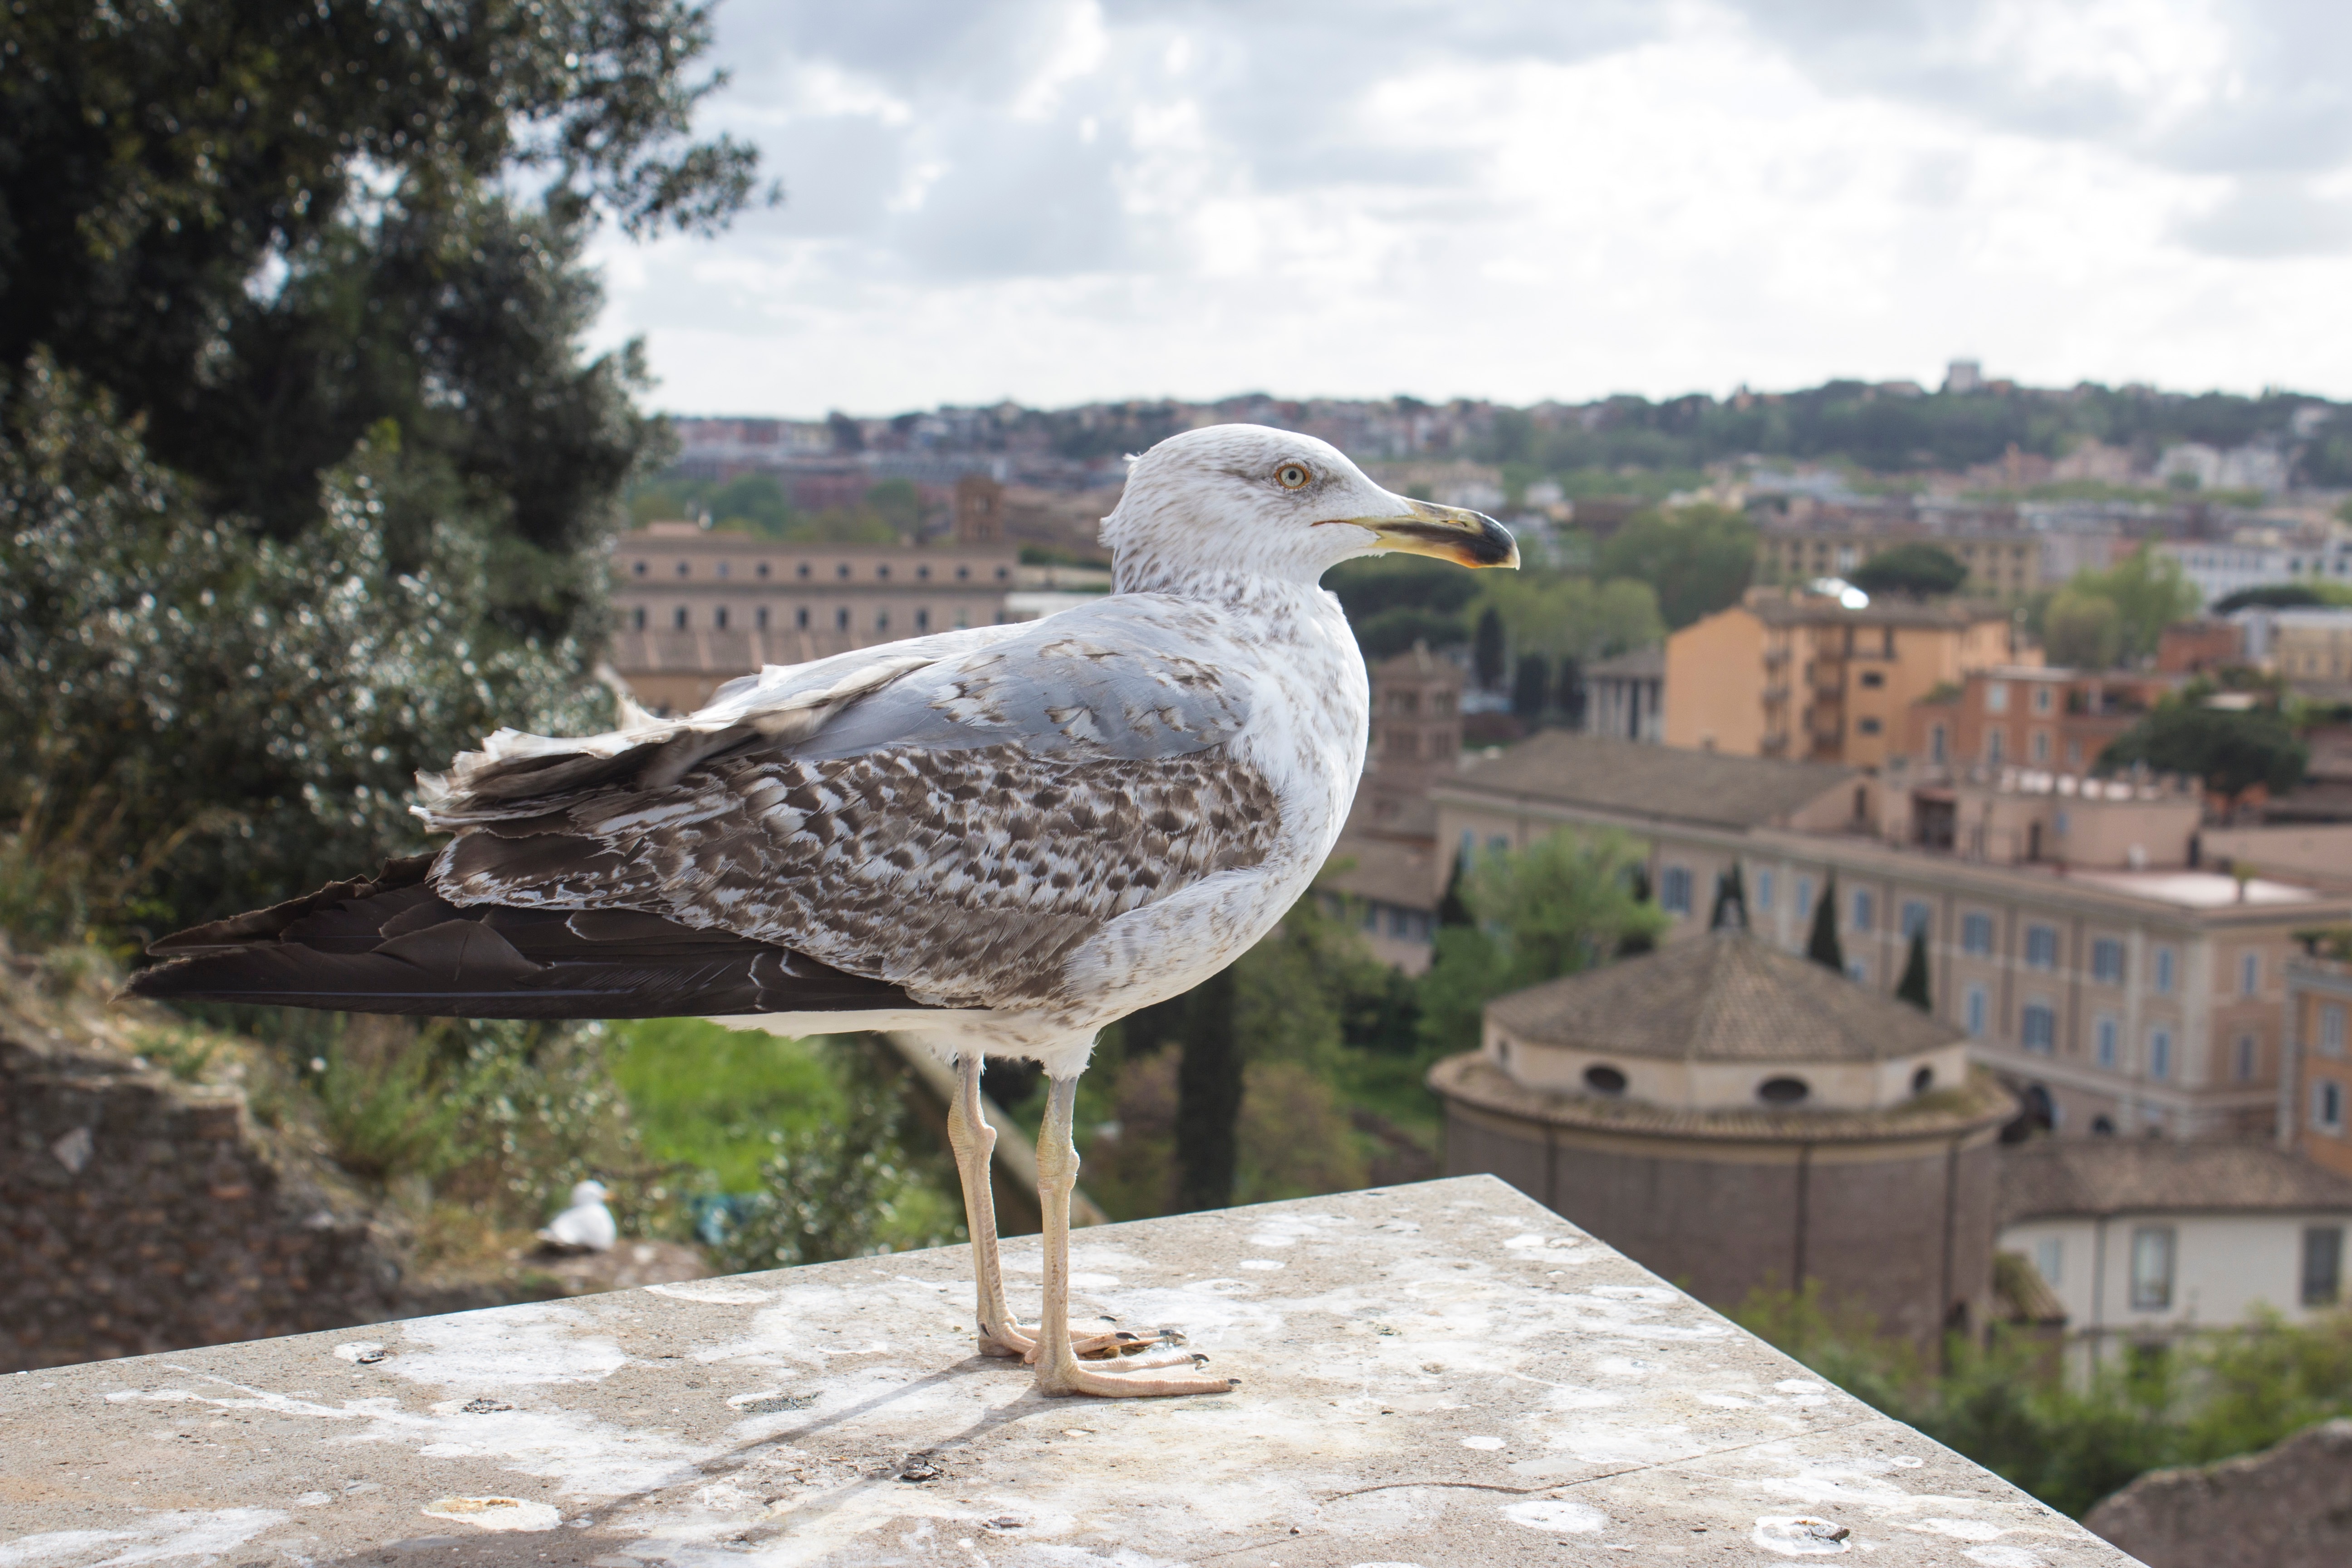
bird, seabird, seagull, wildlife, europe, gull, italy, fauna, rome, vertebrate, charadriiformes